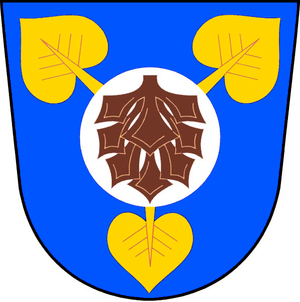
Hvozdec est une commune du district de České Budějovice, dans la région de Bohême-du-Sud, en République tchèque. Sa population s'élevait à 132 habitants en 2020.